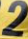
Number: 2